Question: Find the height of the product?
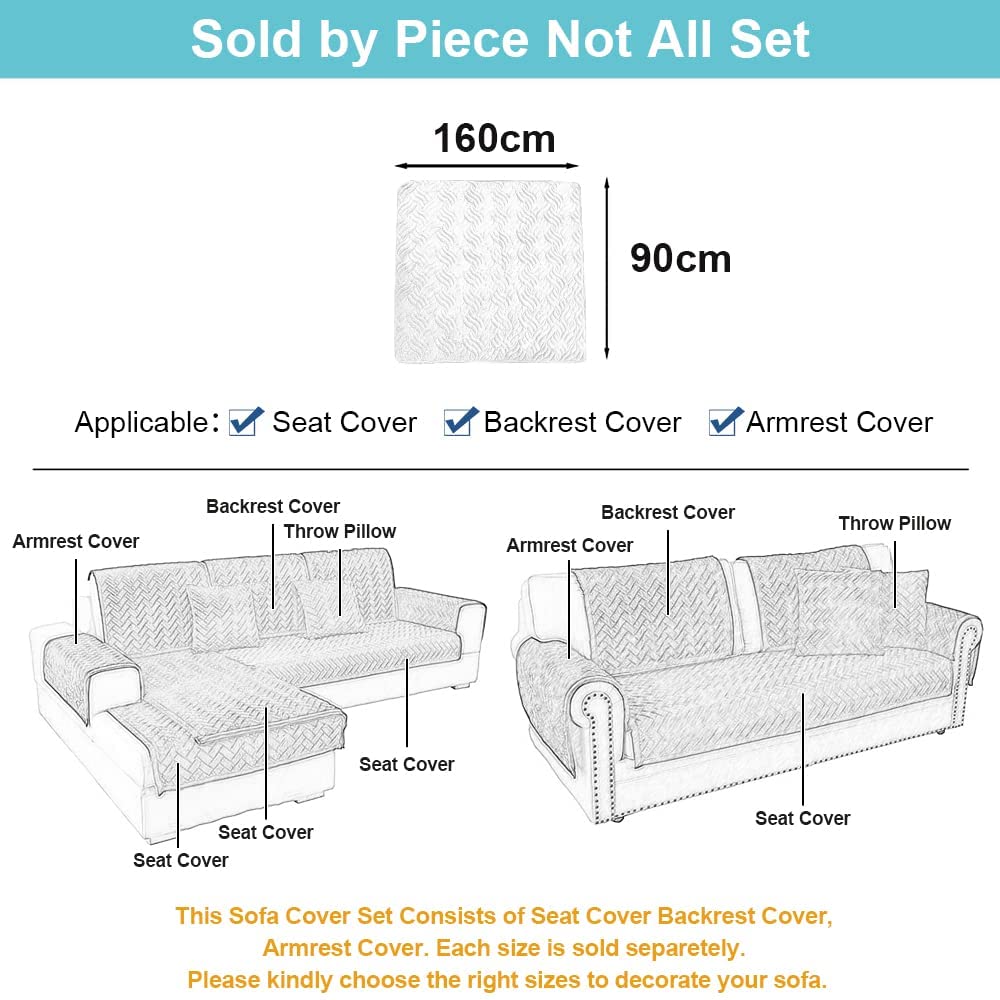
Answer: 90.0 centimetre